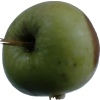
Label: Apple 12